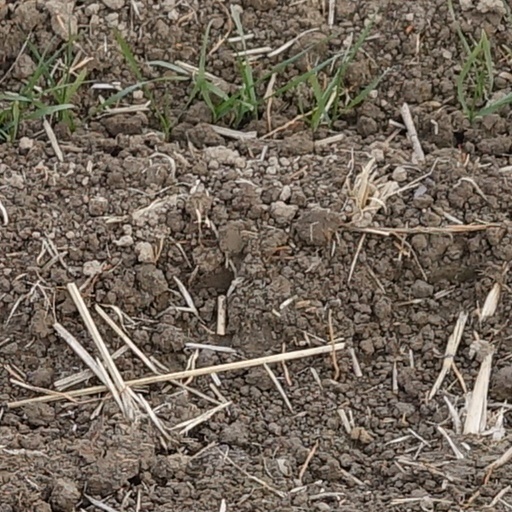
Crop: wheat